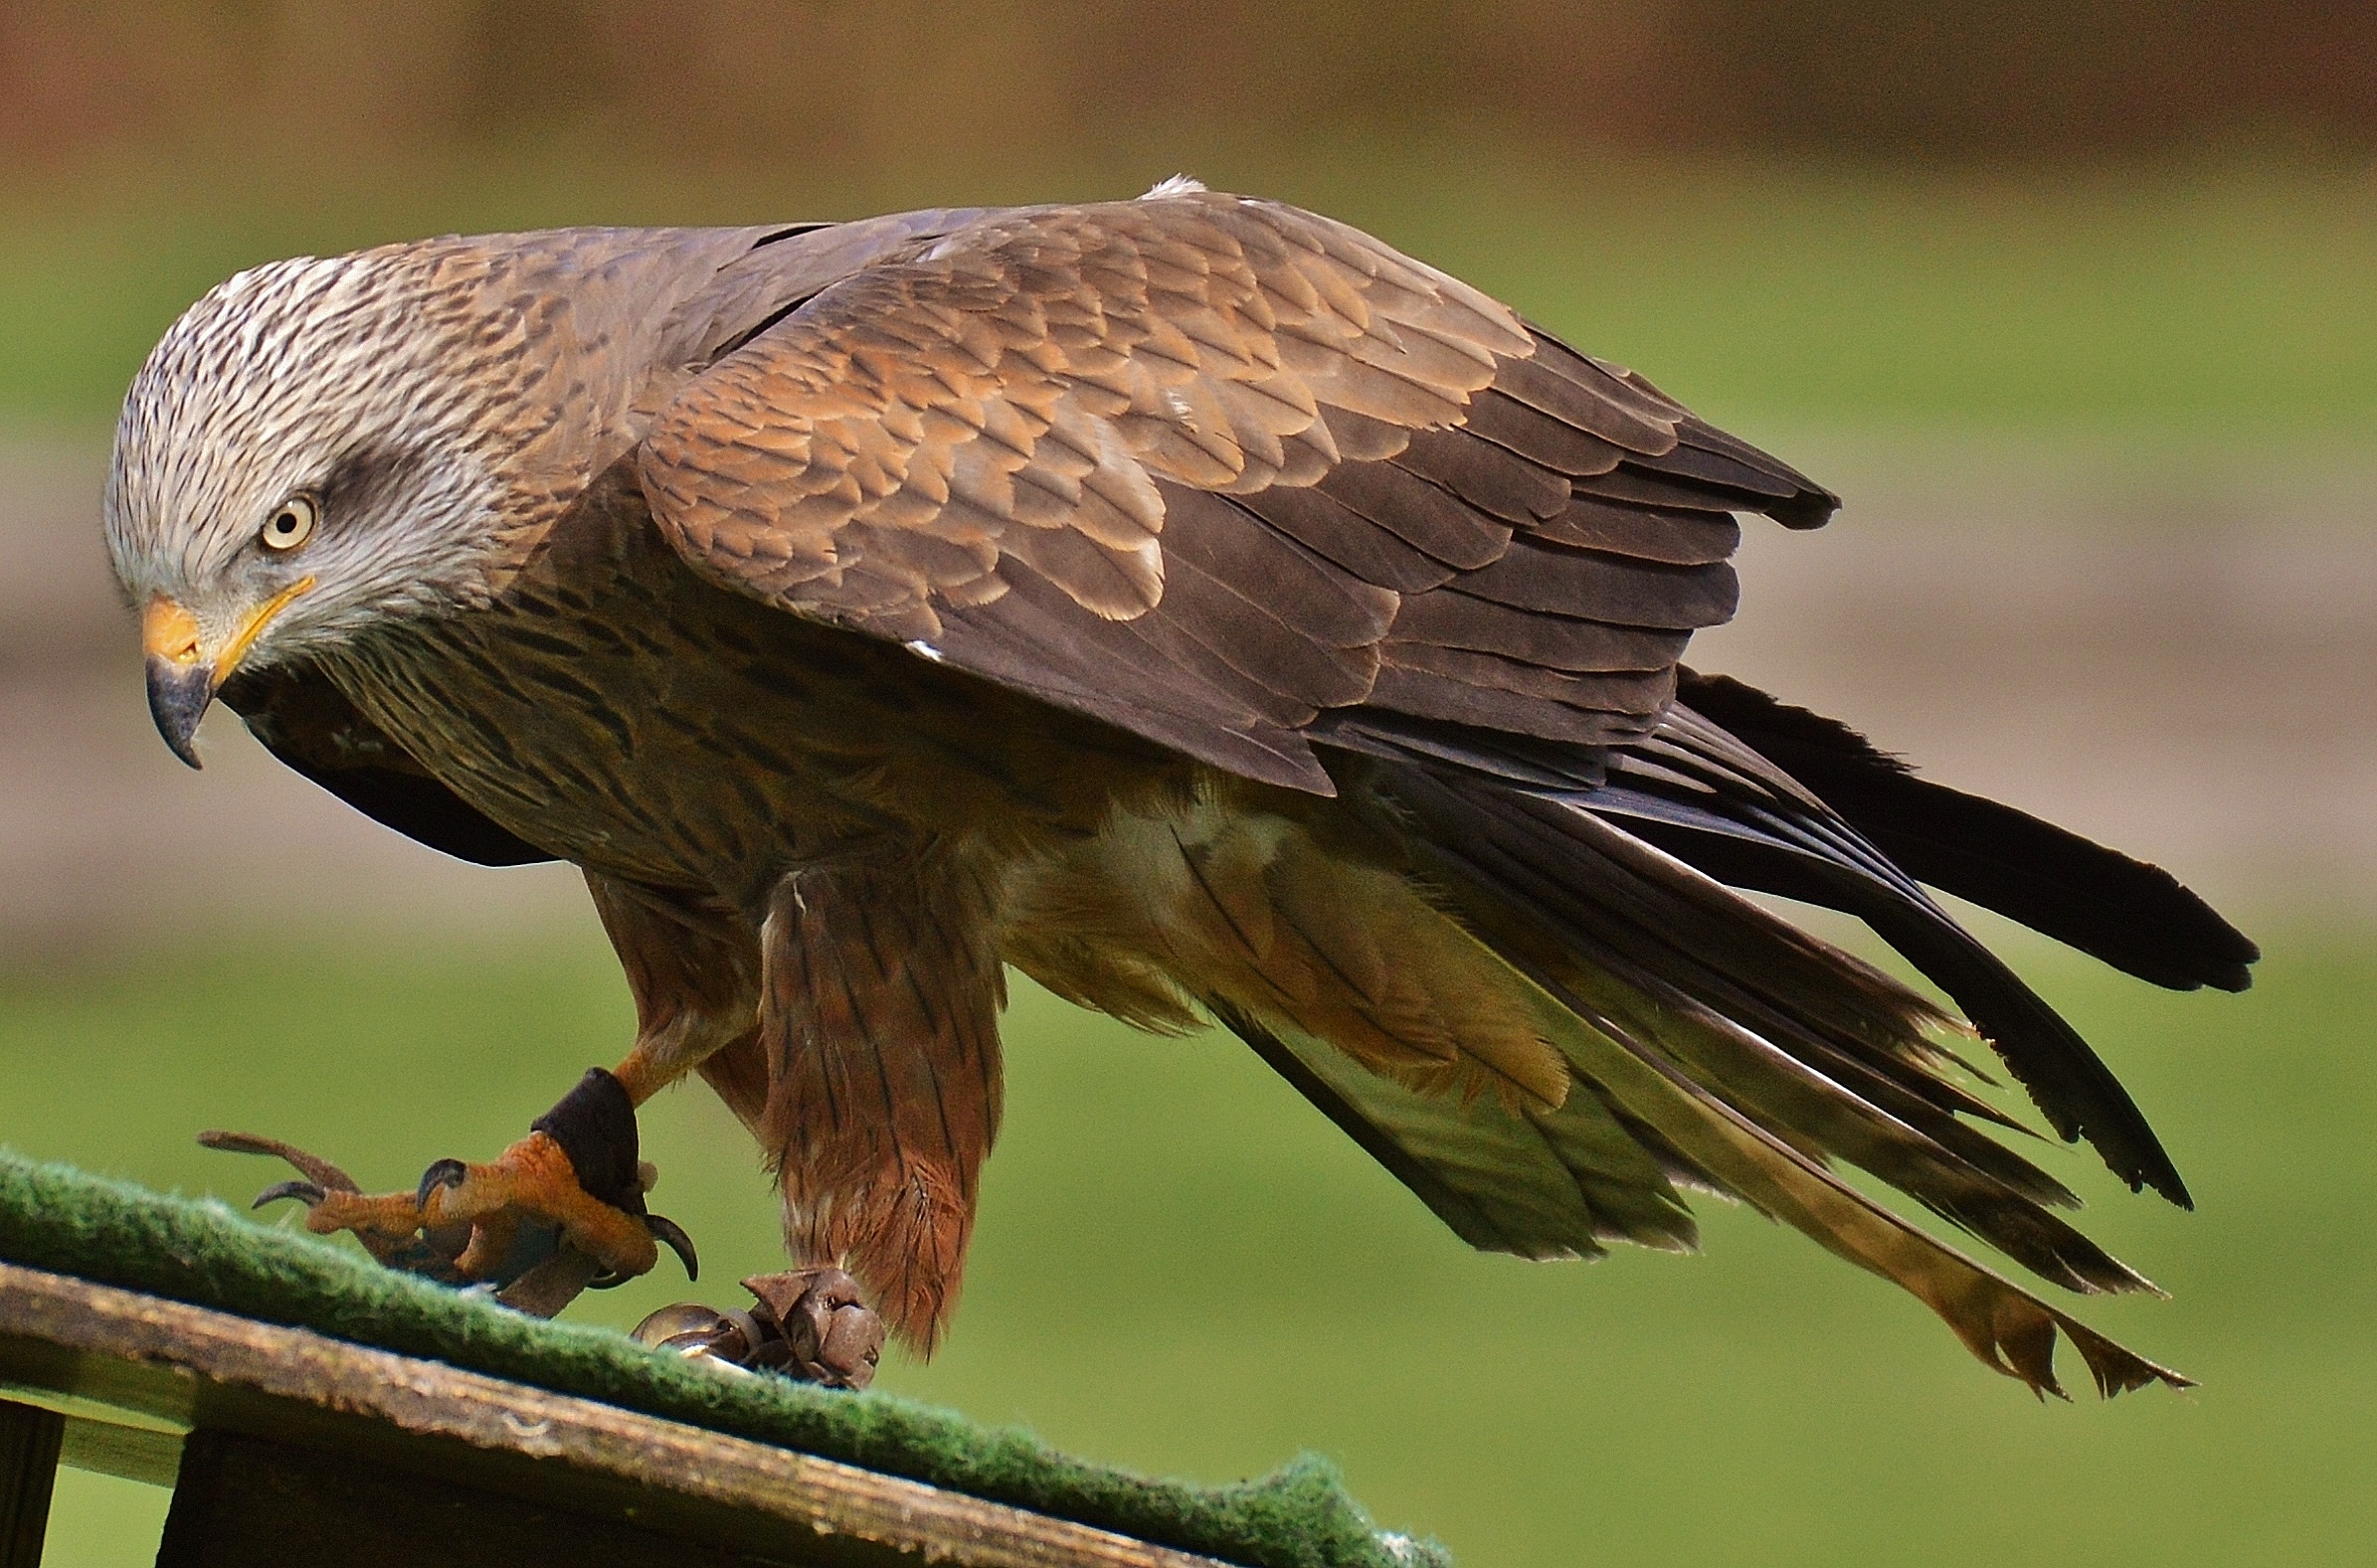
nature, bird, wing, animal, fly, wildlife, beak, hawk, feather, fauna, raptor, plumage, bird of prey, wild animal, vertebrate, bill, milan, falcon, animal world, wildlife photography, buzzard, wildpark poing, accipitriformes